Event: Nepal Earthquake
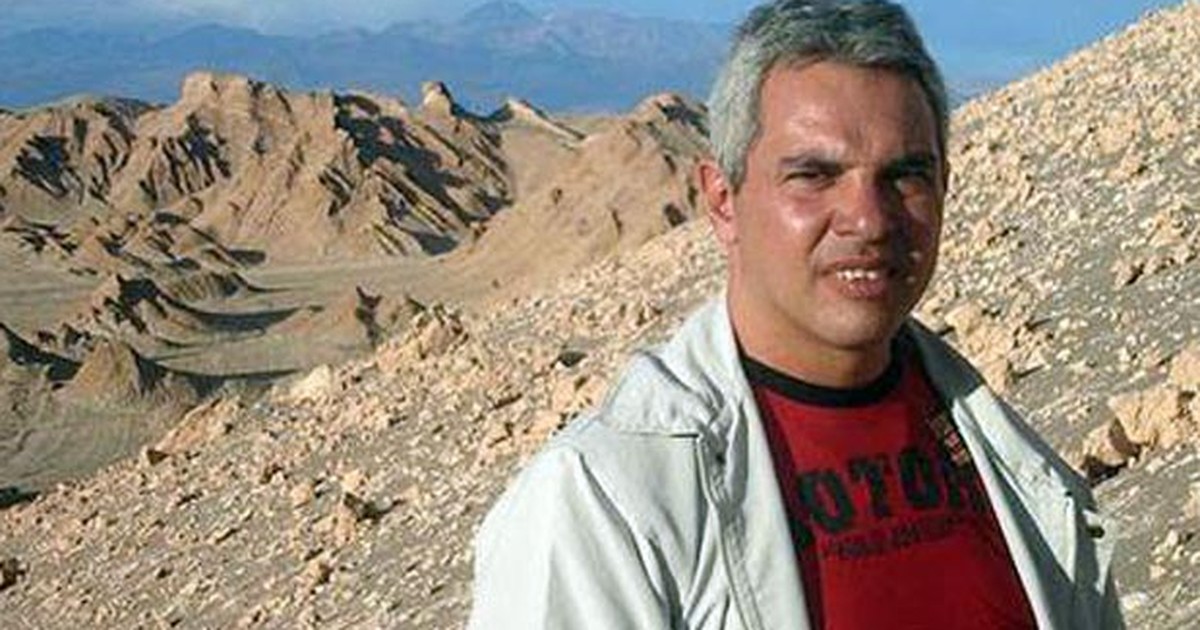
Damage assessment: no_damage